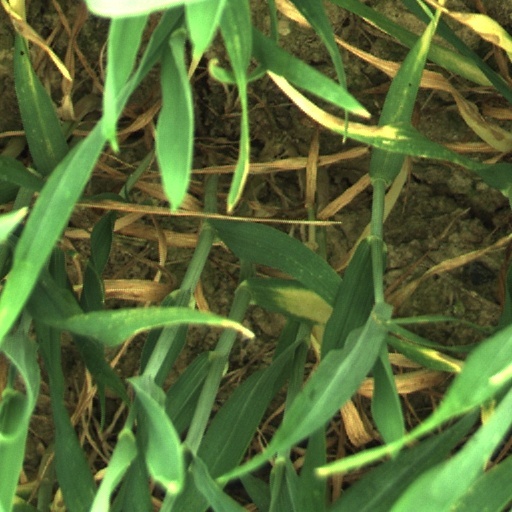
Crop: wheat